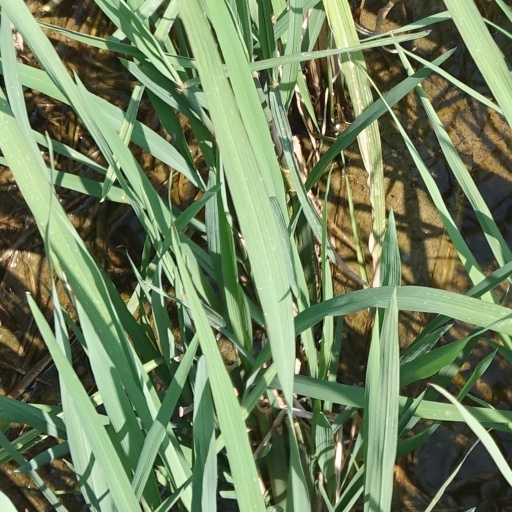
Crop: rice